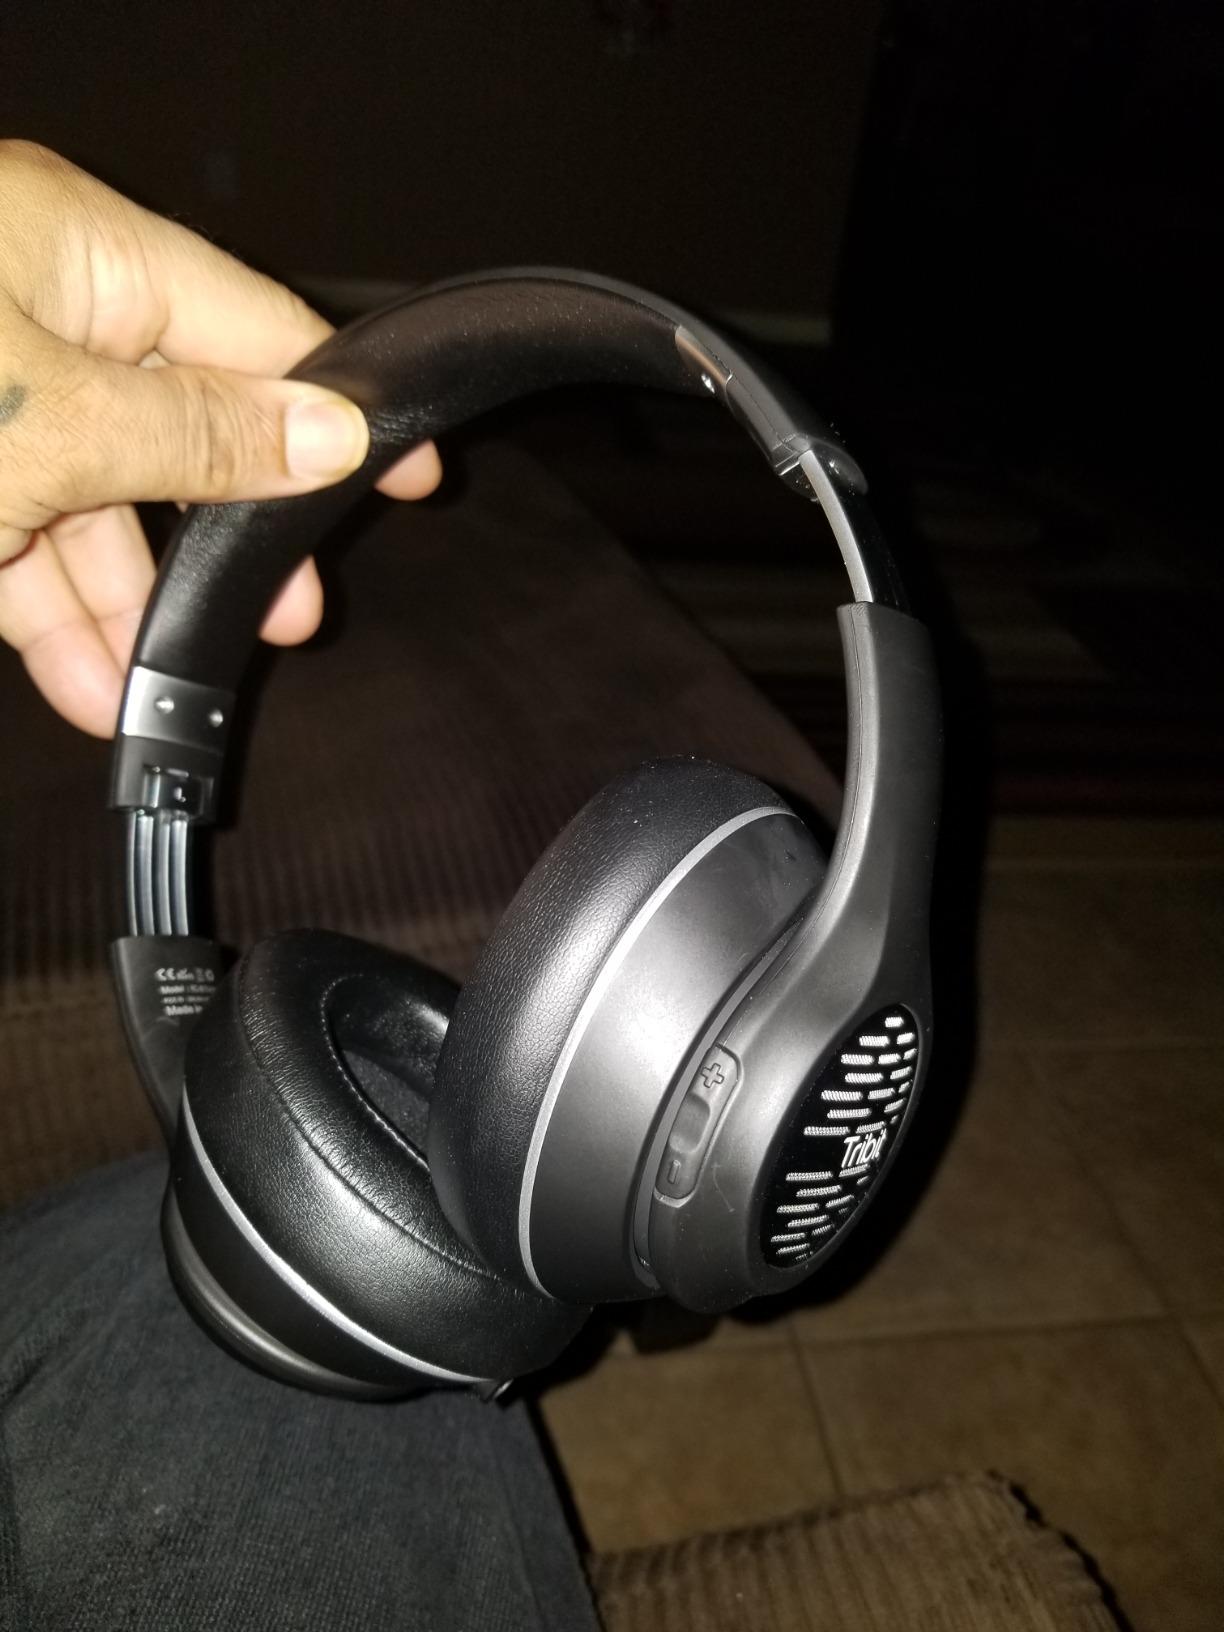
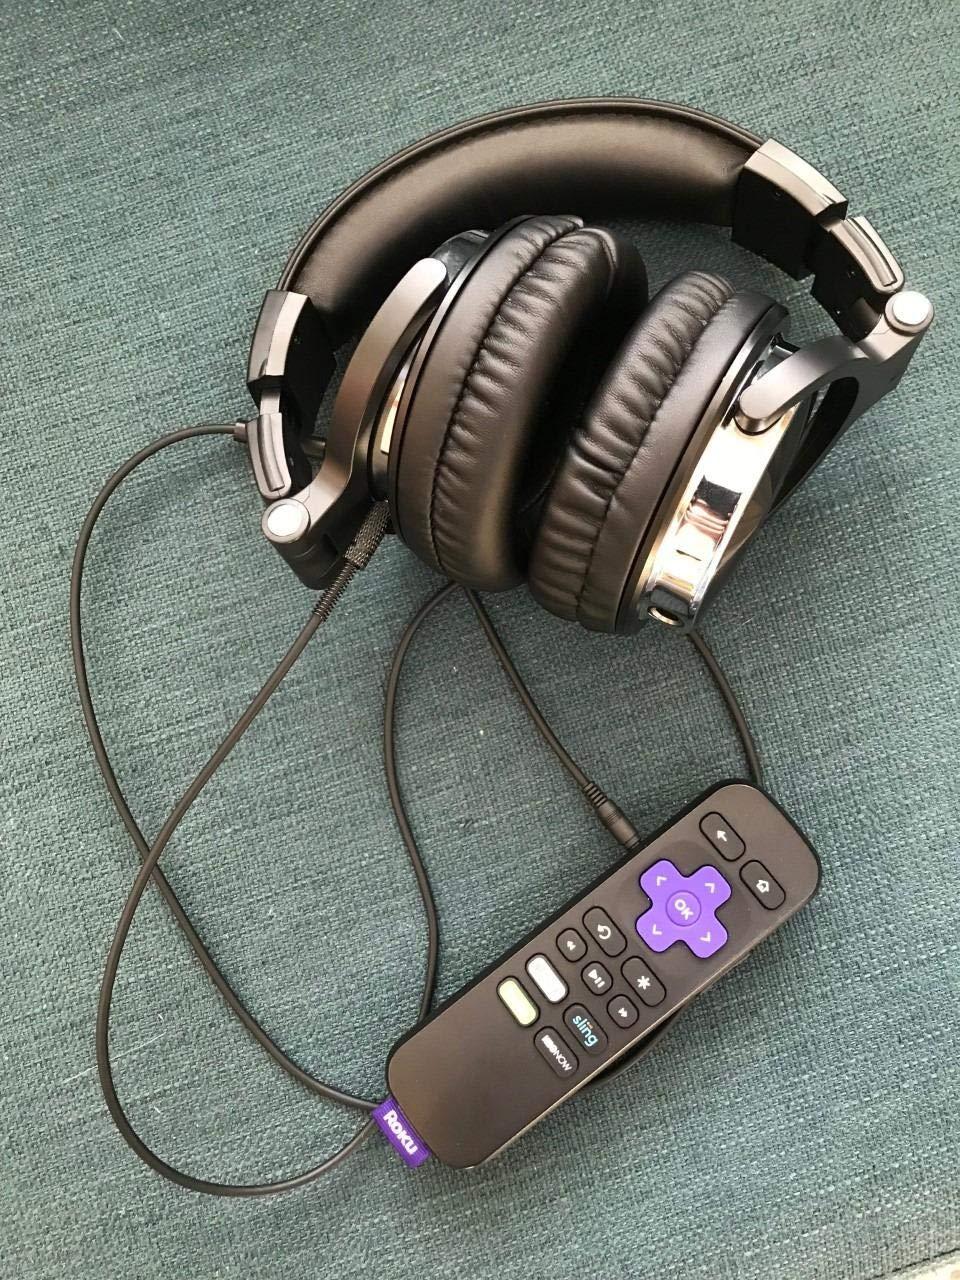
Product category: headphones
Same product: no